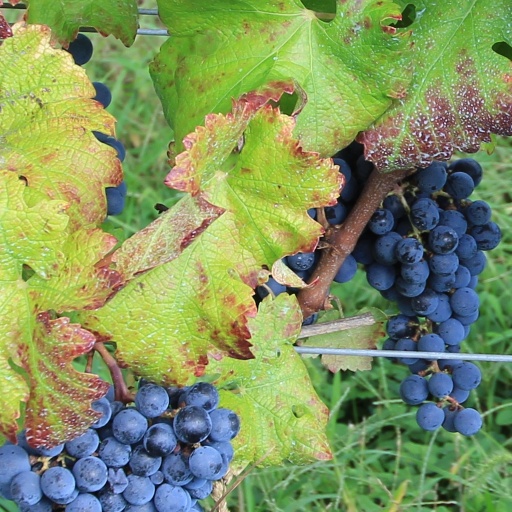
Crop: grape